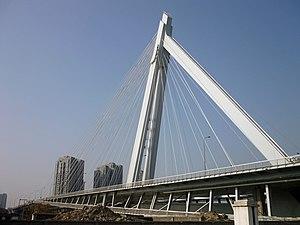
Cette liste de ponts de Chine a pour vocation de présenter une liste de ponts remarquables de Chine, tant par leurs caractéristiques dimensionnelles, que par leur intérêt architectural ou historique et incluant toutes les subdivisions telles que le Tibet et Hong Kong.